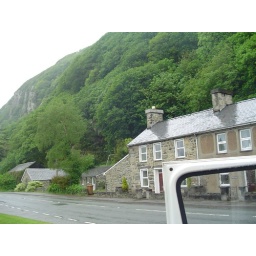
Park the car just off the road and cross over to the trees and you're at the foot of the Crag. Convenient :-)